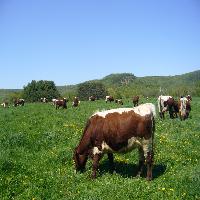
Weather: sun or clear